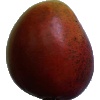
Label: red_mango